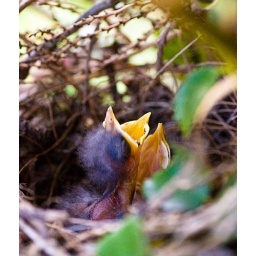
3 baby mockingbirds hatched in a rose bush at a house across the street from Michael's. Aren't they cute!